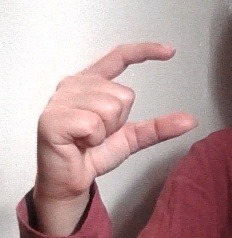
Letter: dal